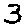
Label: 3